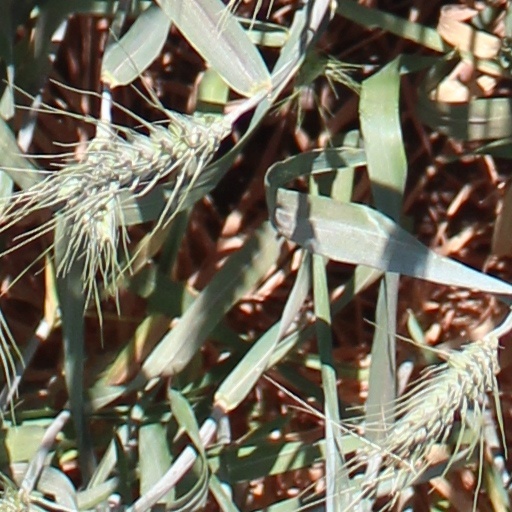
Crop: wheat